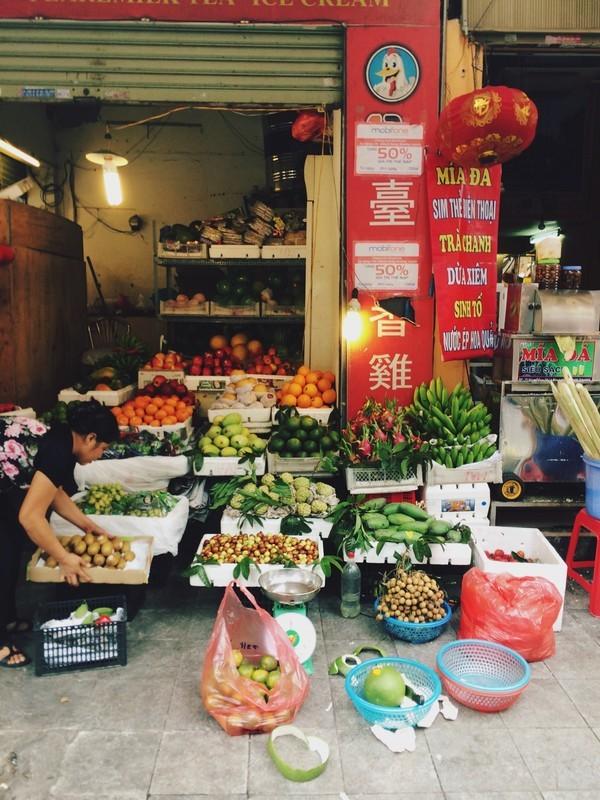
có nhiều mặt hàng nông sản đang được bày bán ở trước cửa hàng